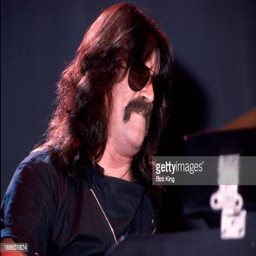
hard rock artist performs on stage